Brad Keselowski

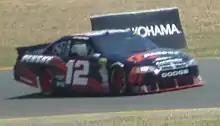
Keselowski's No. 12 during the 2010 Toyota/Save Mart 350

In 2010, Keselowski replaced David Stremme in the No. 12 Dodge Charger in the Cup Series and ran the full Nationwide Series schedule as well in the No. 22 Discount Tire. In Atlanta, on lap 41, Keselowski unintentionally tapped Carl Edwards on a restart and Edwards went up to the wall to collect Joey Logano. Later, Keselowski appeared to be headed toward a top-5 finish at Atlanta with three laps to go when Edwards, apparently in retaliation for this accident, intentionally spun Keselowski. Keselowski's car caught air and despite the roof flaps working his car overturned, hitting the front-stretch wall roof-first in an accident that resembled the Talladega finish of the previous year. His new teammate Kurt Busch ended up winning the race. Edwards was parked by NASCAR and Keselowski was physically okay, but shaken up from the heavy impact.